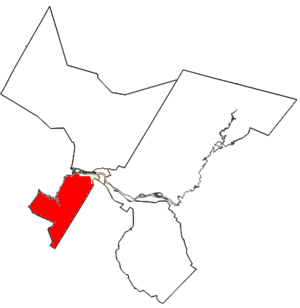
Fredericton-Ouest-Hanwell est une circonscription électorale provinciale du Nouveau-Brunswick, au Canada. Elle est représentée à l'Assemblée législative depuis 2014.